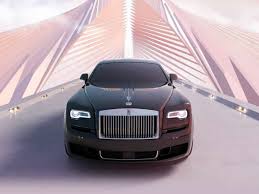
Label: noambulance